Alice Olin Dows

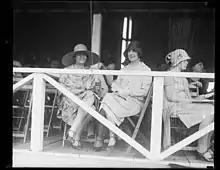
Mrs. Tracy Dows and Mrs. Richard Aldrich, 1928.

Mrs. Tracy Dows and Mrs. Richard Aldrich, 1928.

Alice Townsend Dows ( Alice Townsend Olin) (April 9, 1881 – August 31, 1963) was an American socialite and poet.